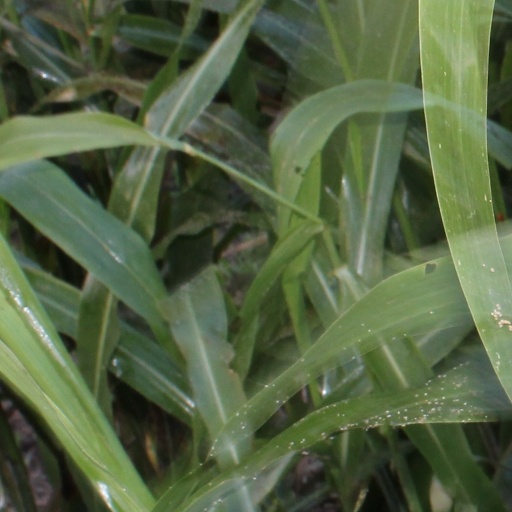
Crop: sorghum